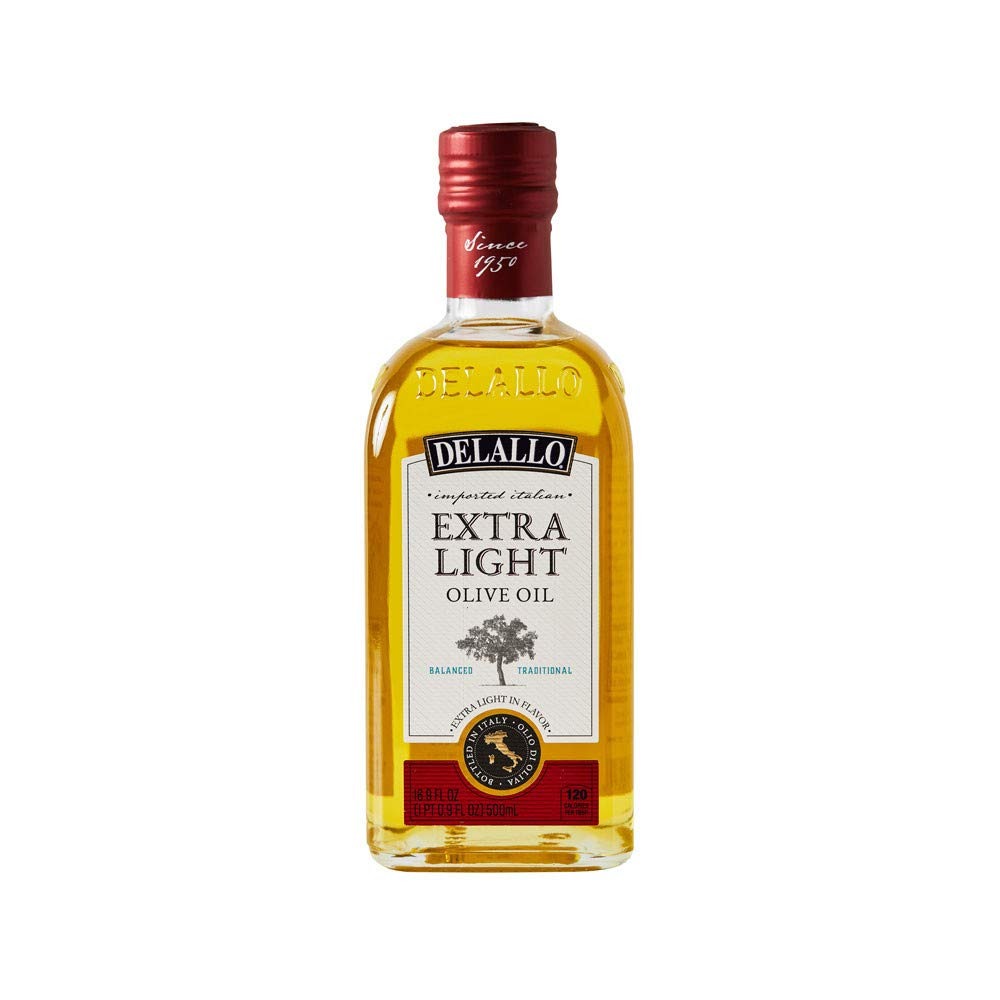
Item Name: Olive Oil,Ex Light
Value: 16.9
Unit: Fl Oz

Price: 11.85